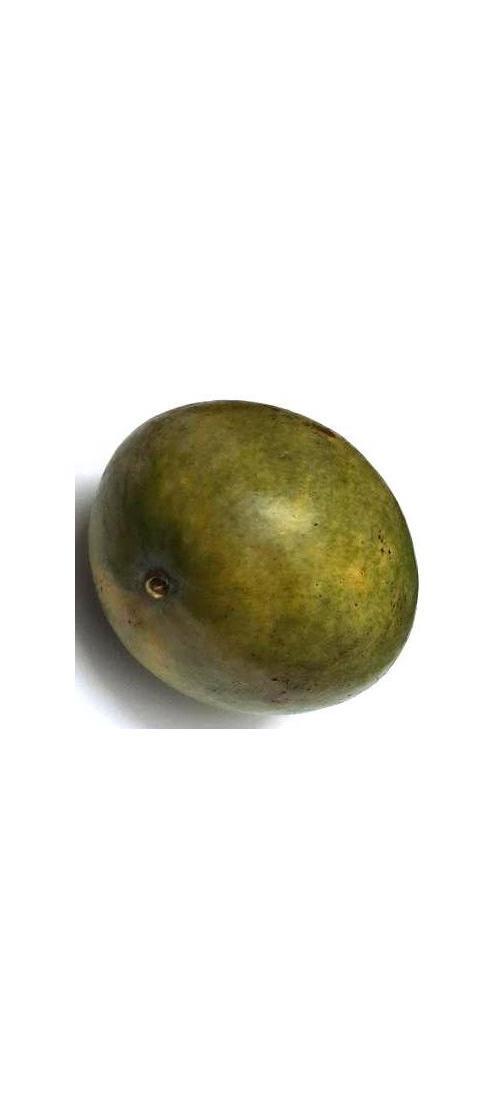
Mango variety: Rupali